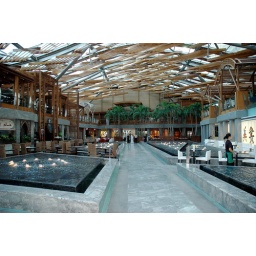
wooden trellis suspended as ceiling over the top floor restaurant at Burjuman mall.